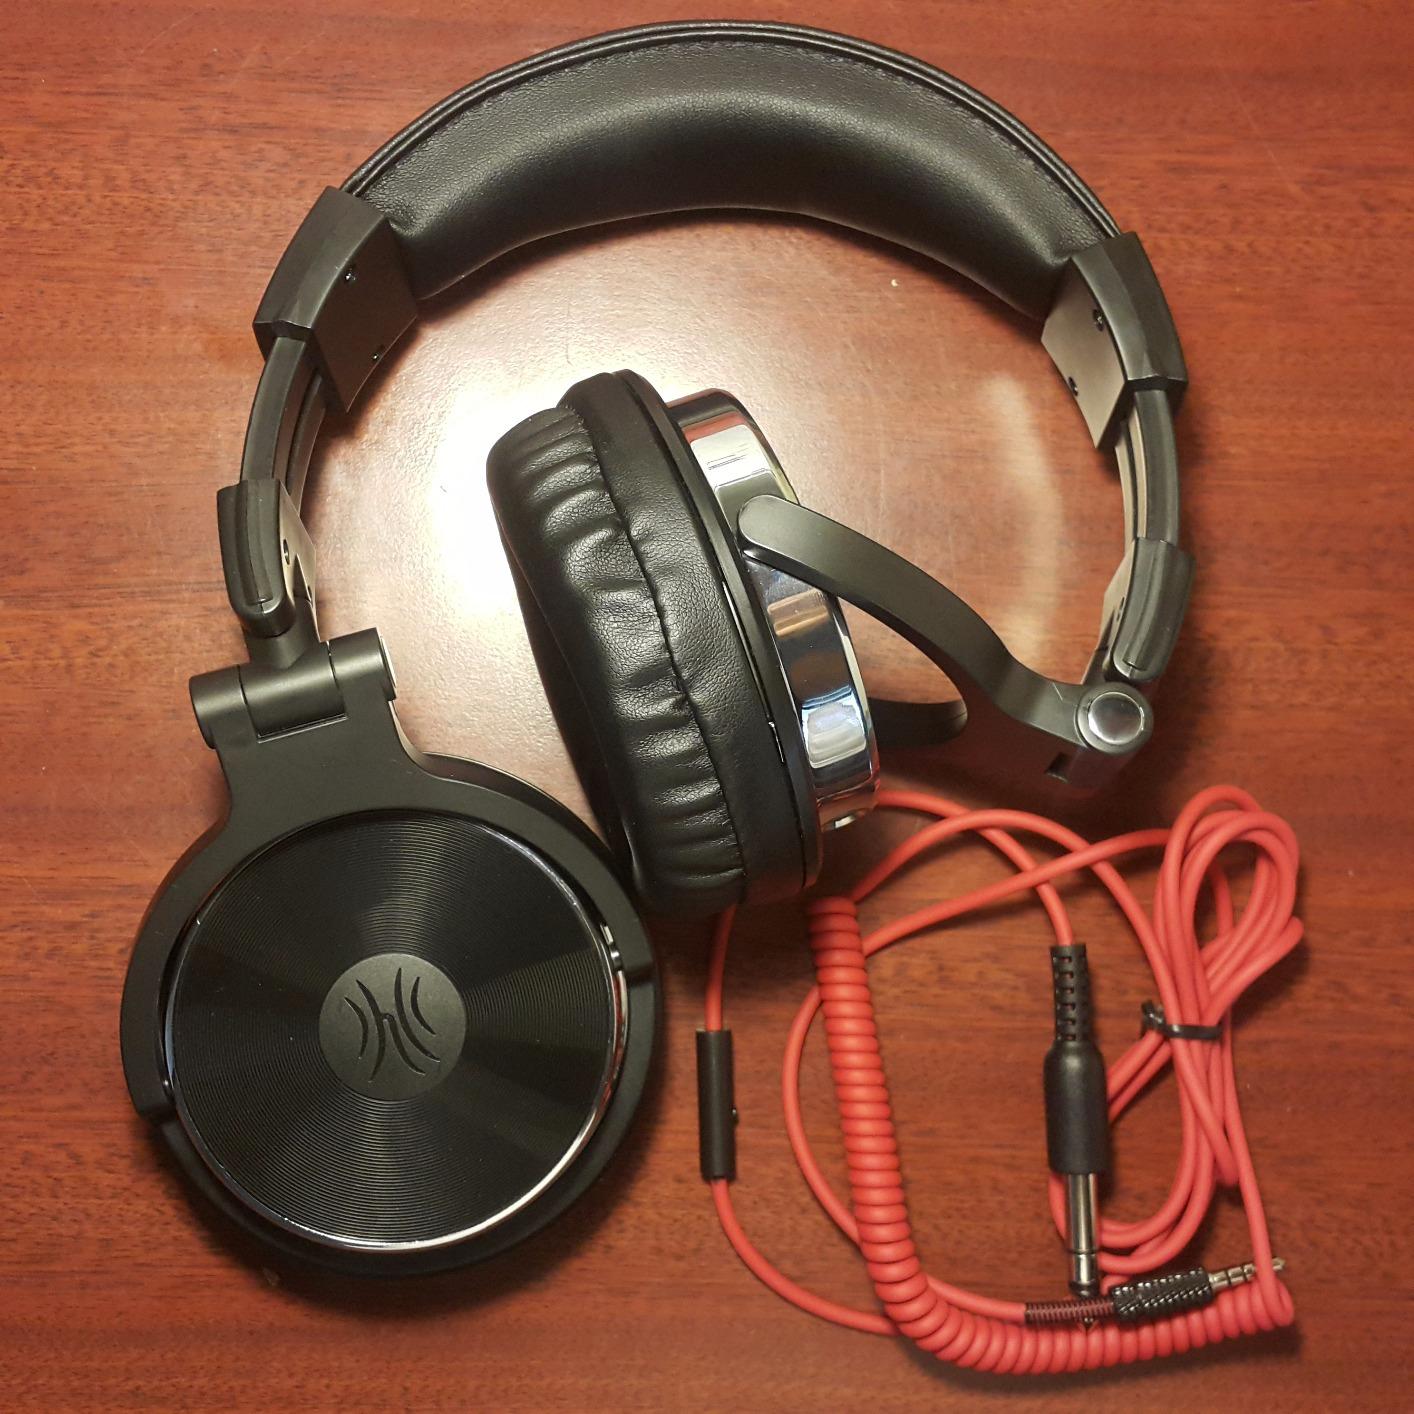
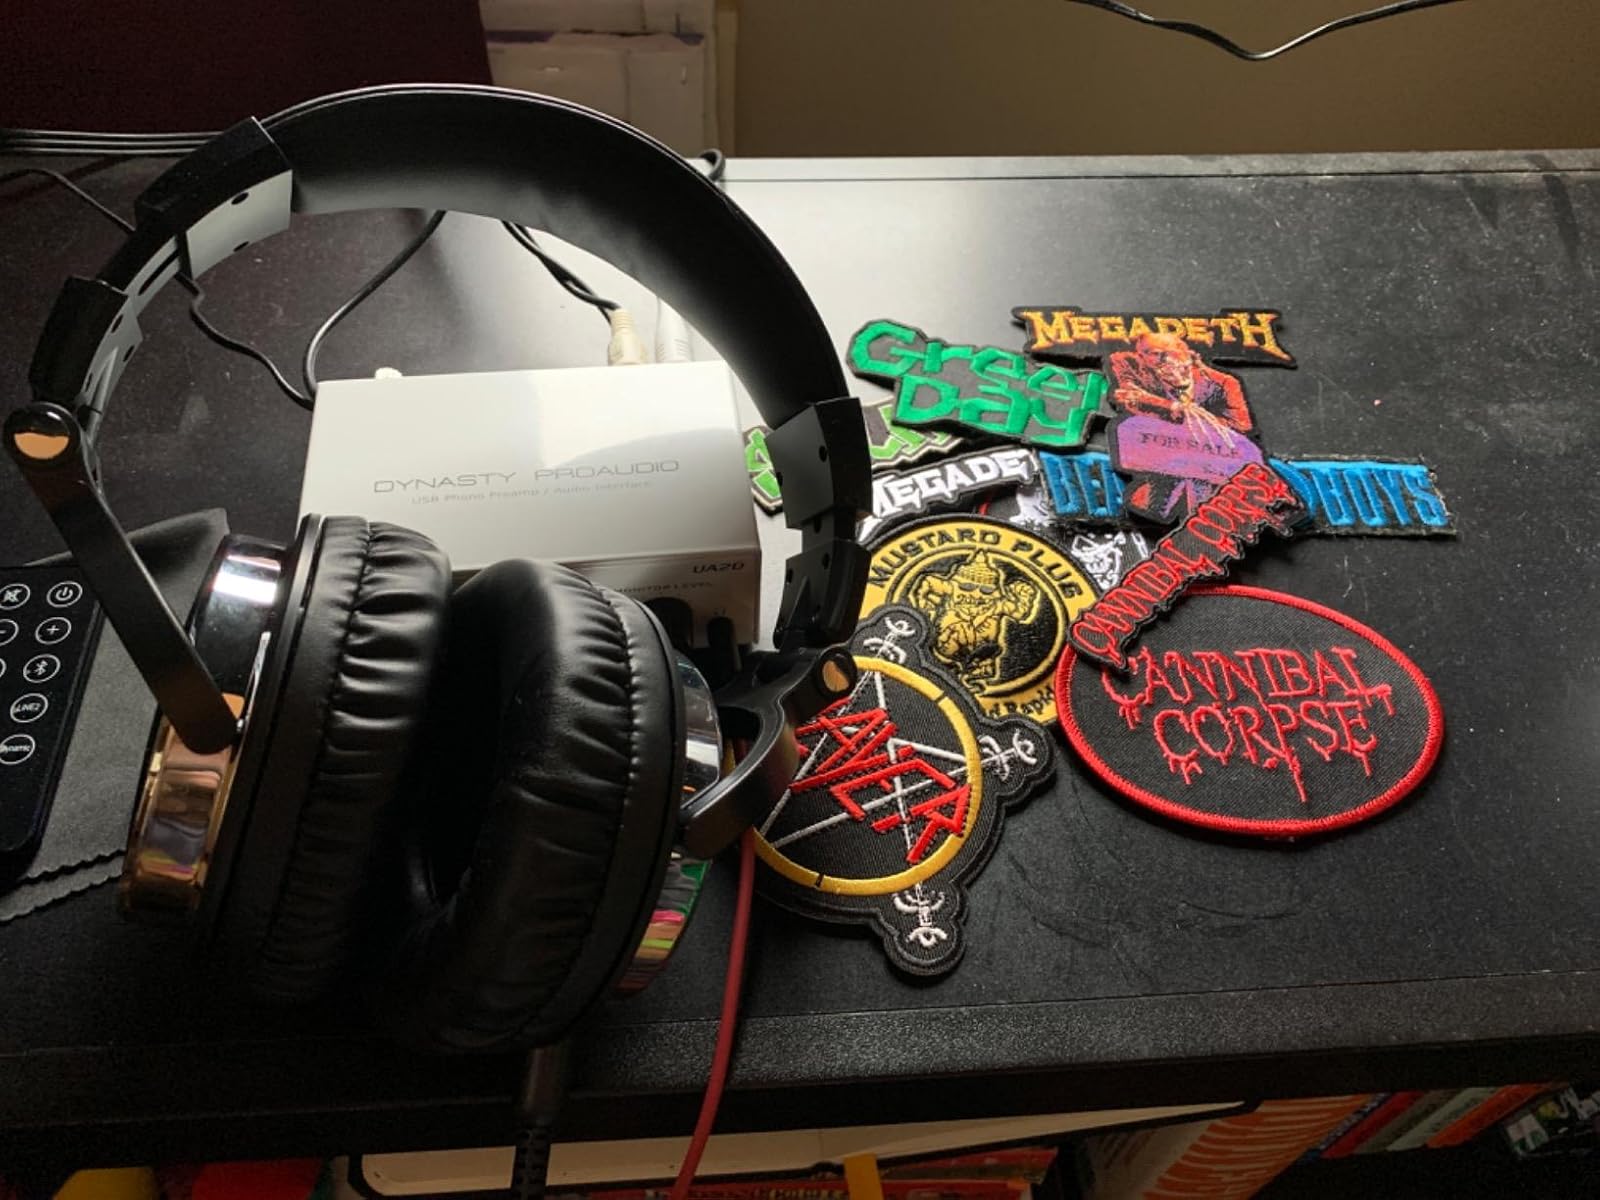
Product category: headphones
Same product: yes